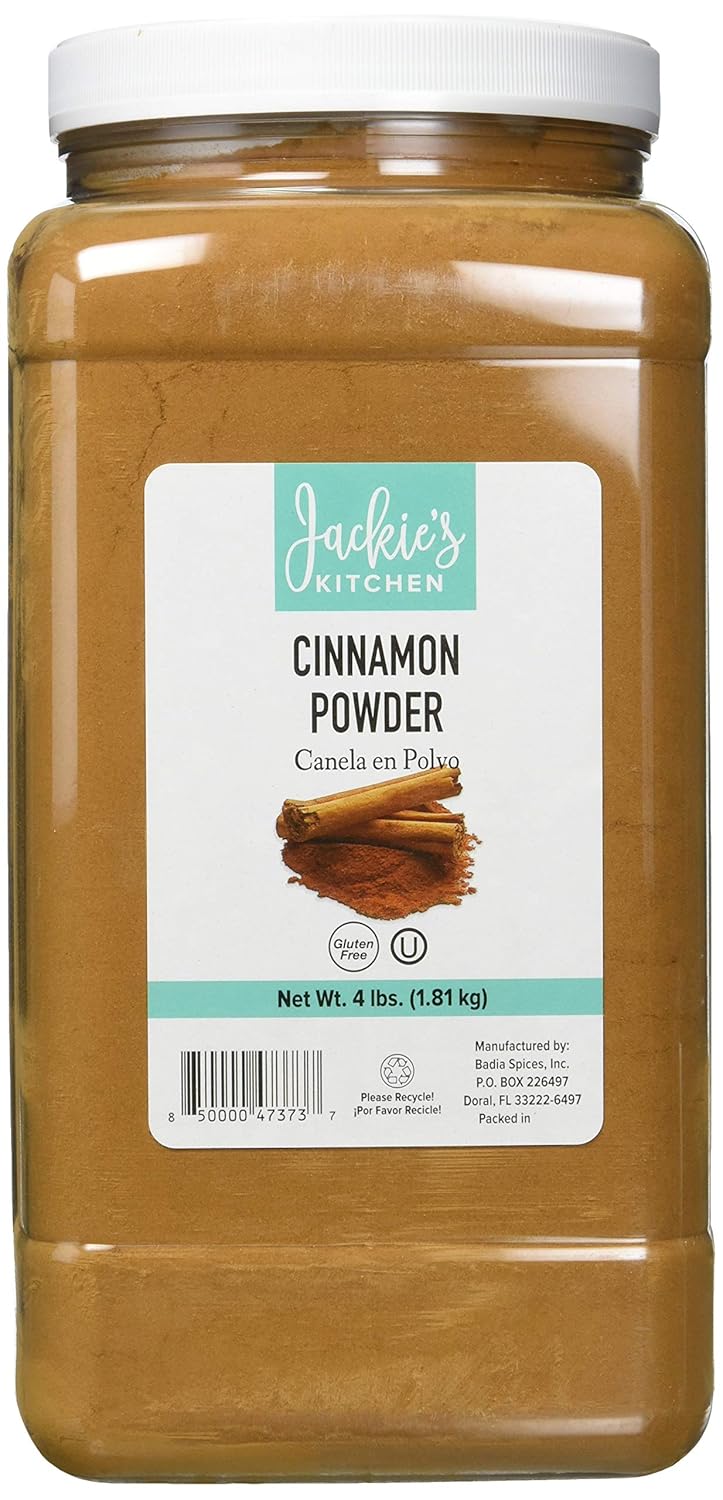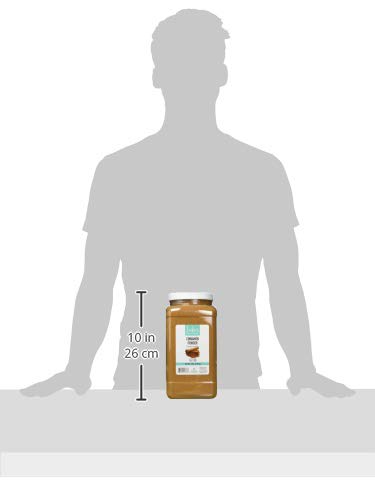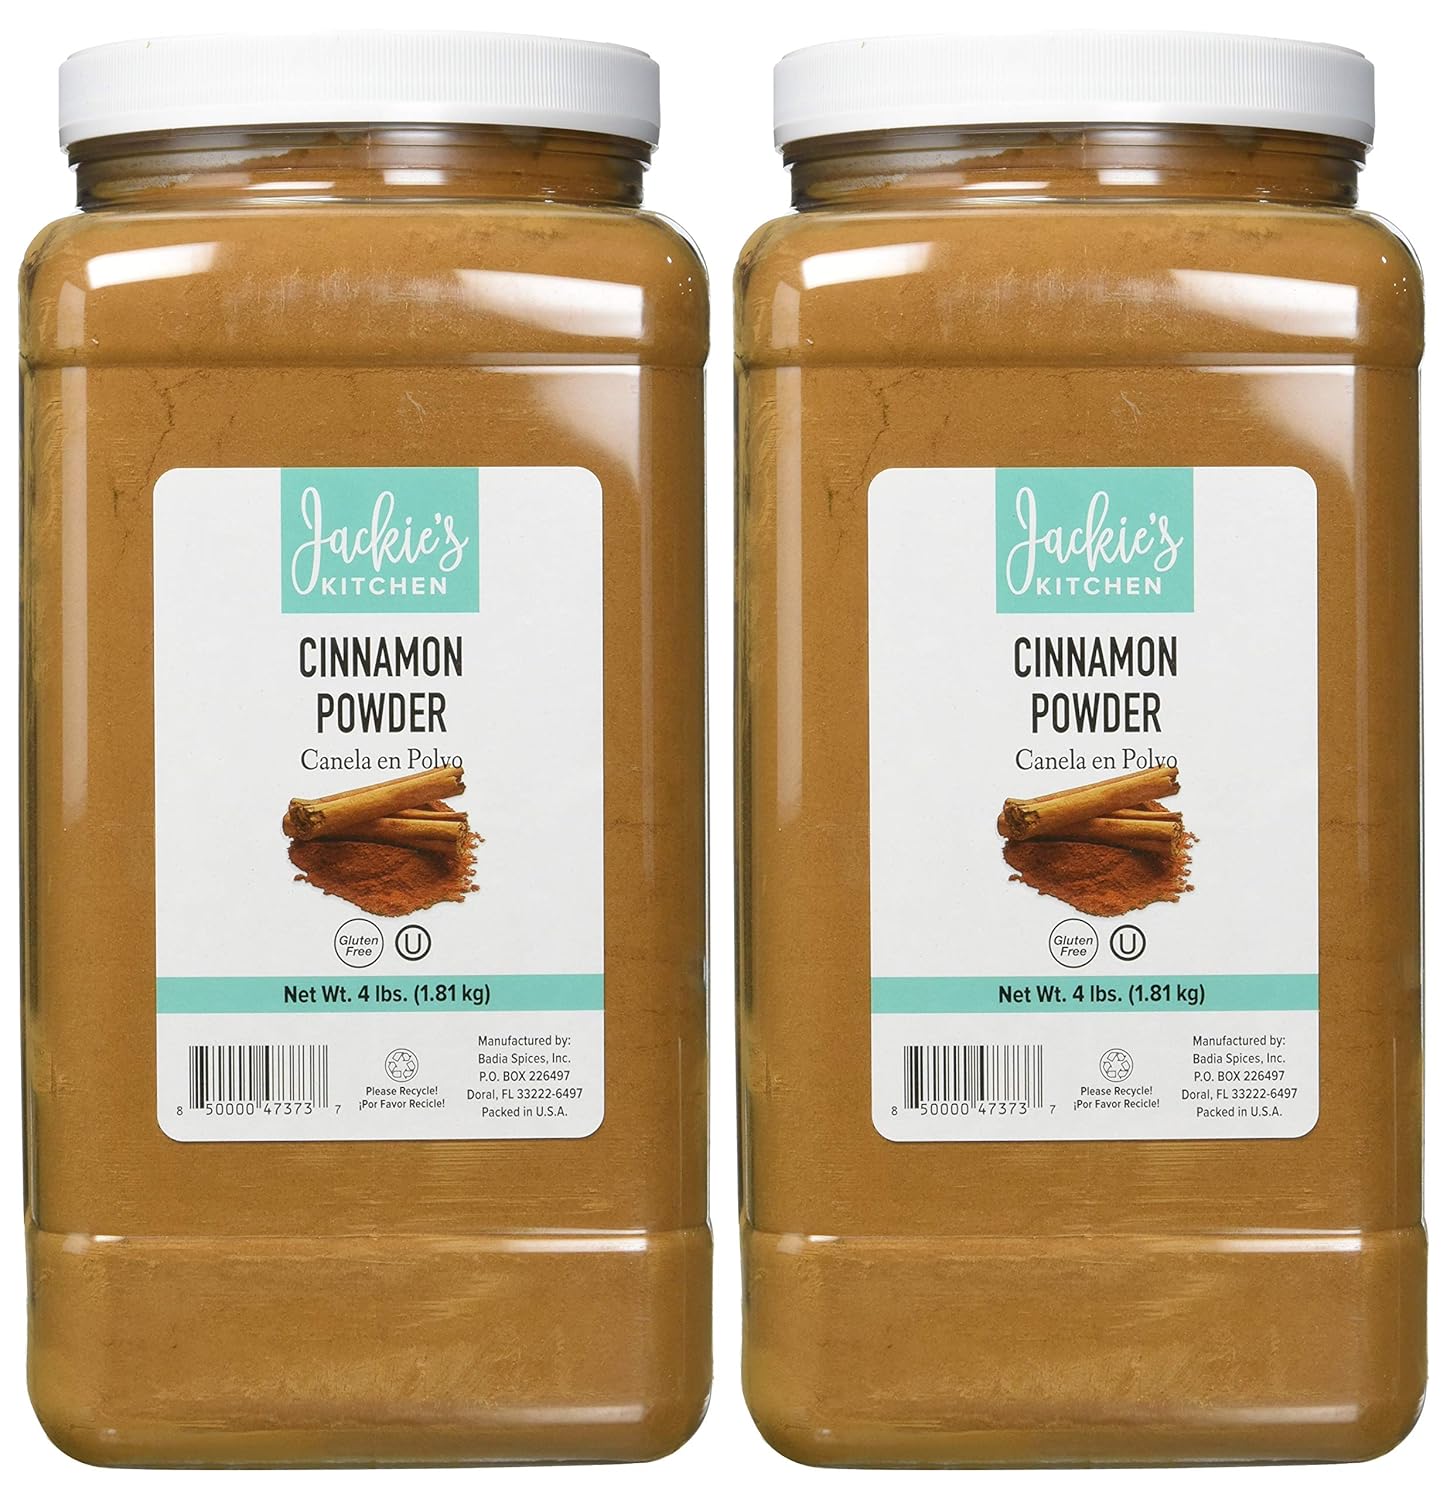
Jackie's Kitchen 2/4 Lbs Jackie's Kitchen-Cinnamon Powder, 4.00 Lb (Pack Of 2)
Category: Grocery
Cinnamon is the dried bark of trees belonging to cultivated varieties of cinnamon burmannii. Once ground, The reddish-brown spice produces a sweet, pungent, woody flavor and aroma.
Features: Kosher (OU) | Gluten Free, Halal | Great flavor